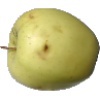
Label: Apple Golden 2